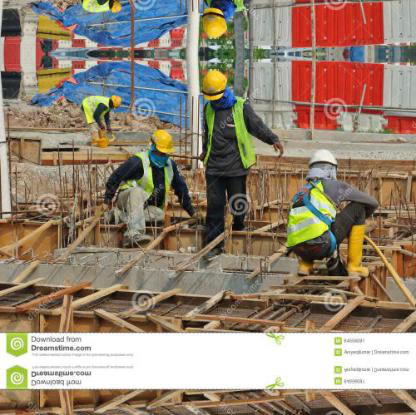
Objects in the image:
label: helmet
label: helmet
label: helmet
label: helmet
label: helmet
label: helmet